Center of excellence

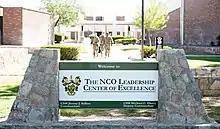
US Army NCO Leadership Center of Excellence in Fort Bliss, Texas

The Army maintains numerous Centers of Excellence (CoE) at major universities, training installations, and other locations: